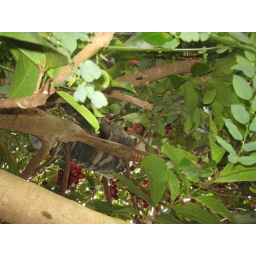
up in our mountain apple tree